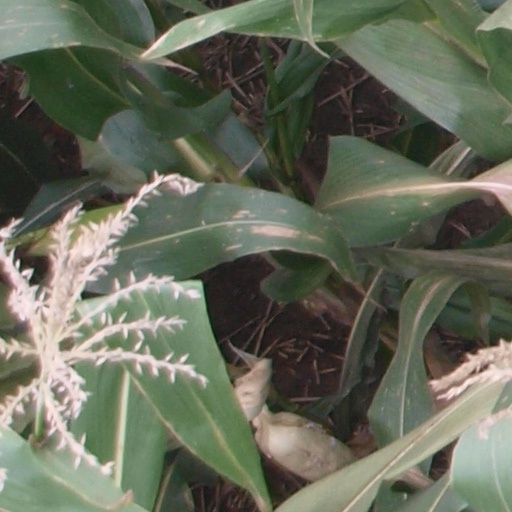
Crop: maize; corn